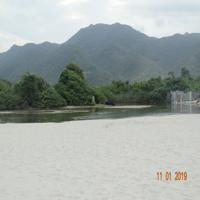
Weather: cloudy or overcast